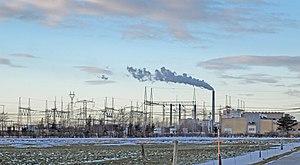
Le secteur de l'énergie au Danemark bénéficie de ressources naturelles fossiles importantes, mais en voie d'épuisement, et de ressources renouvelables ; les ressources primaires utilisées se répartissaient en 2018 en 61,5 % de combustibles fossiles et 35,9 % d'énergies renouvelables. Le degré d'autosuffisance énergétique du Danemark décline d'année en année : 154 % en 2005, 120 % en 2010, 83 % en 2016.